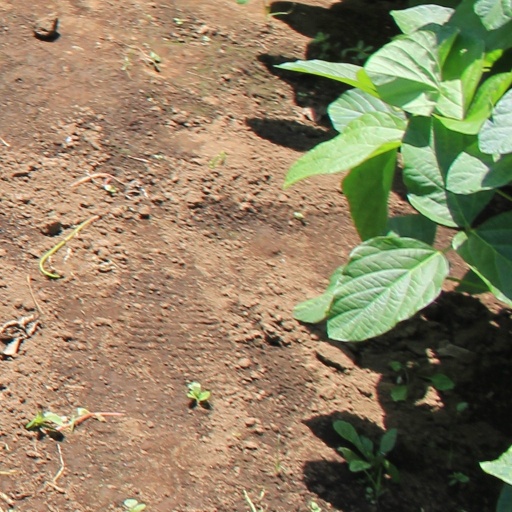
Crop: soybean